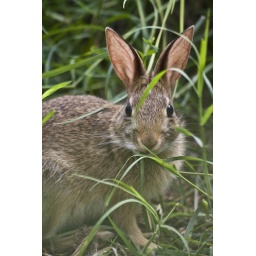
We found this bunny right in front of the tiger exhibit hiding in some grass